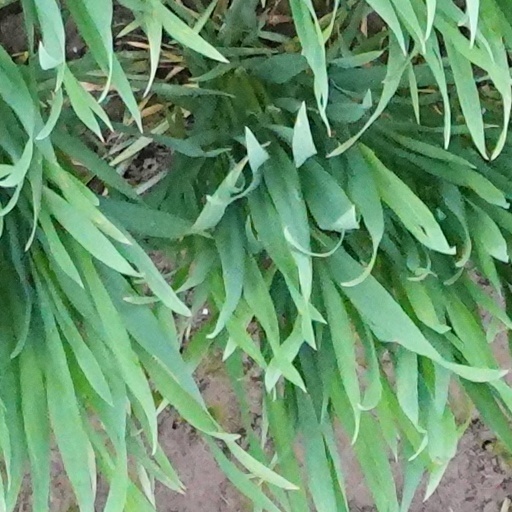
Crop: wheat